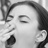
Emotion: neutral